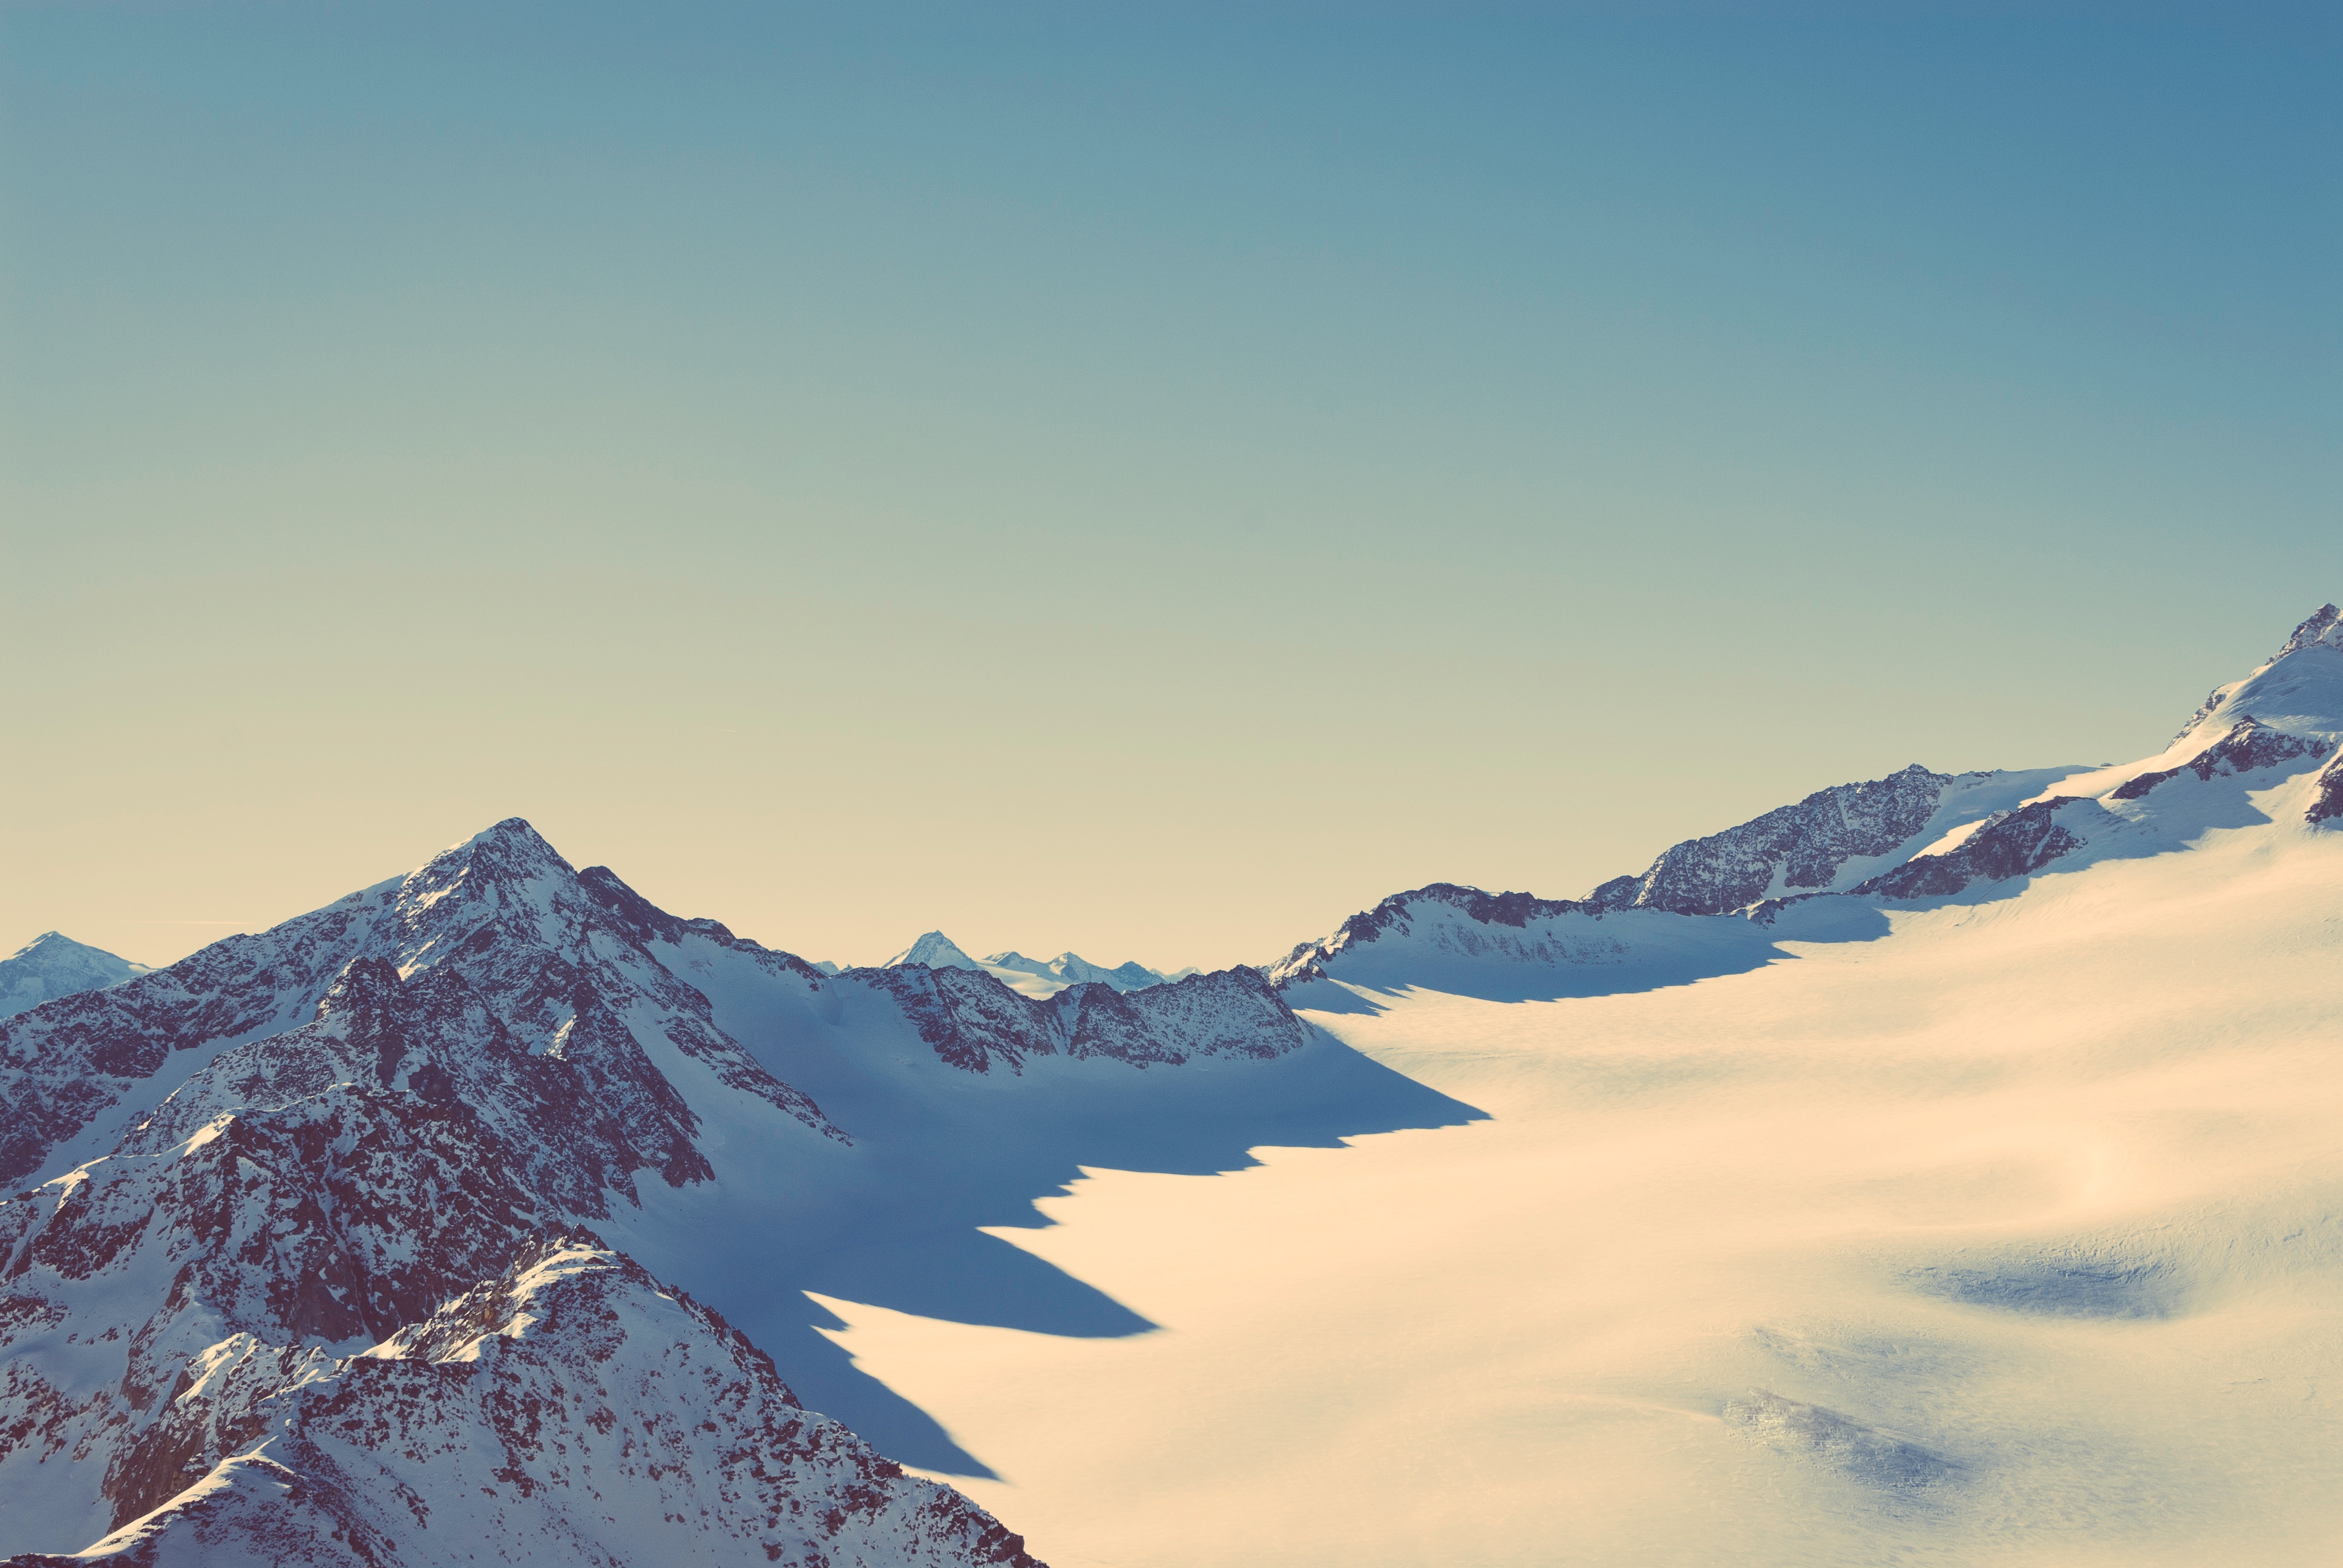
mountain, snow, cold, winter, cloud, sky, morning, hill, dawn, mountain range, glacier, season, ridge, summit, alps, plateau, landform, geographical feature, mountainous landforms